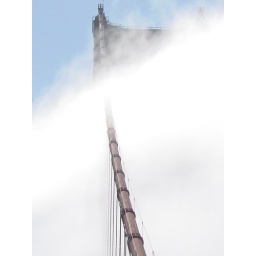
the north tower of the golden gate embraced by fog on a sunny day.